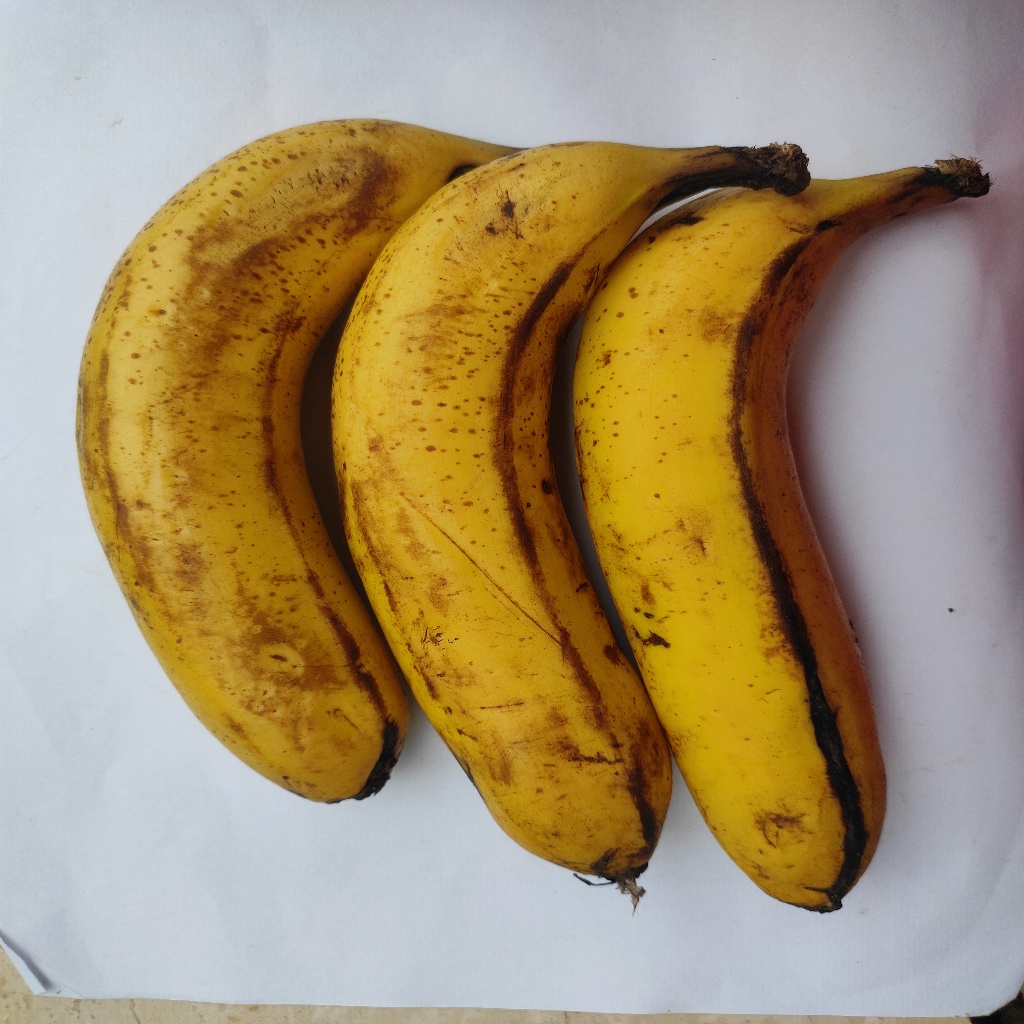
Crop: banana
Quality class: Class_A